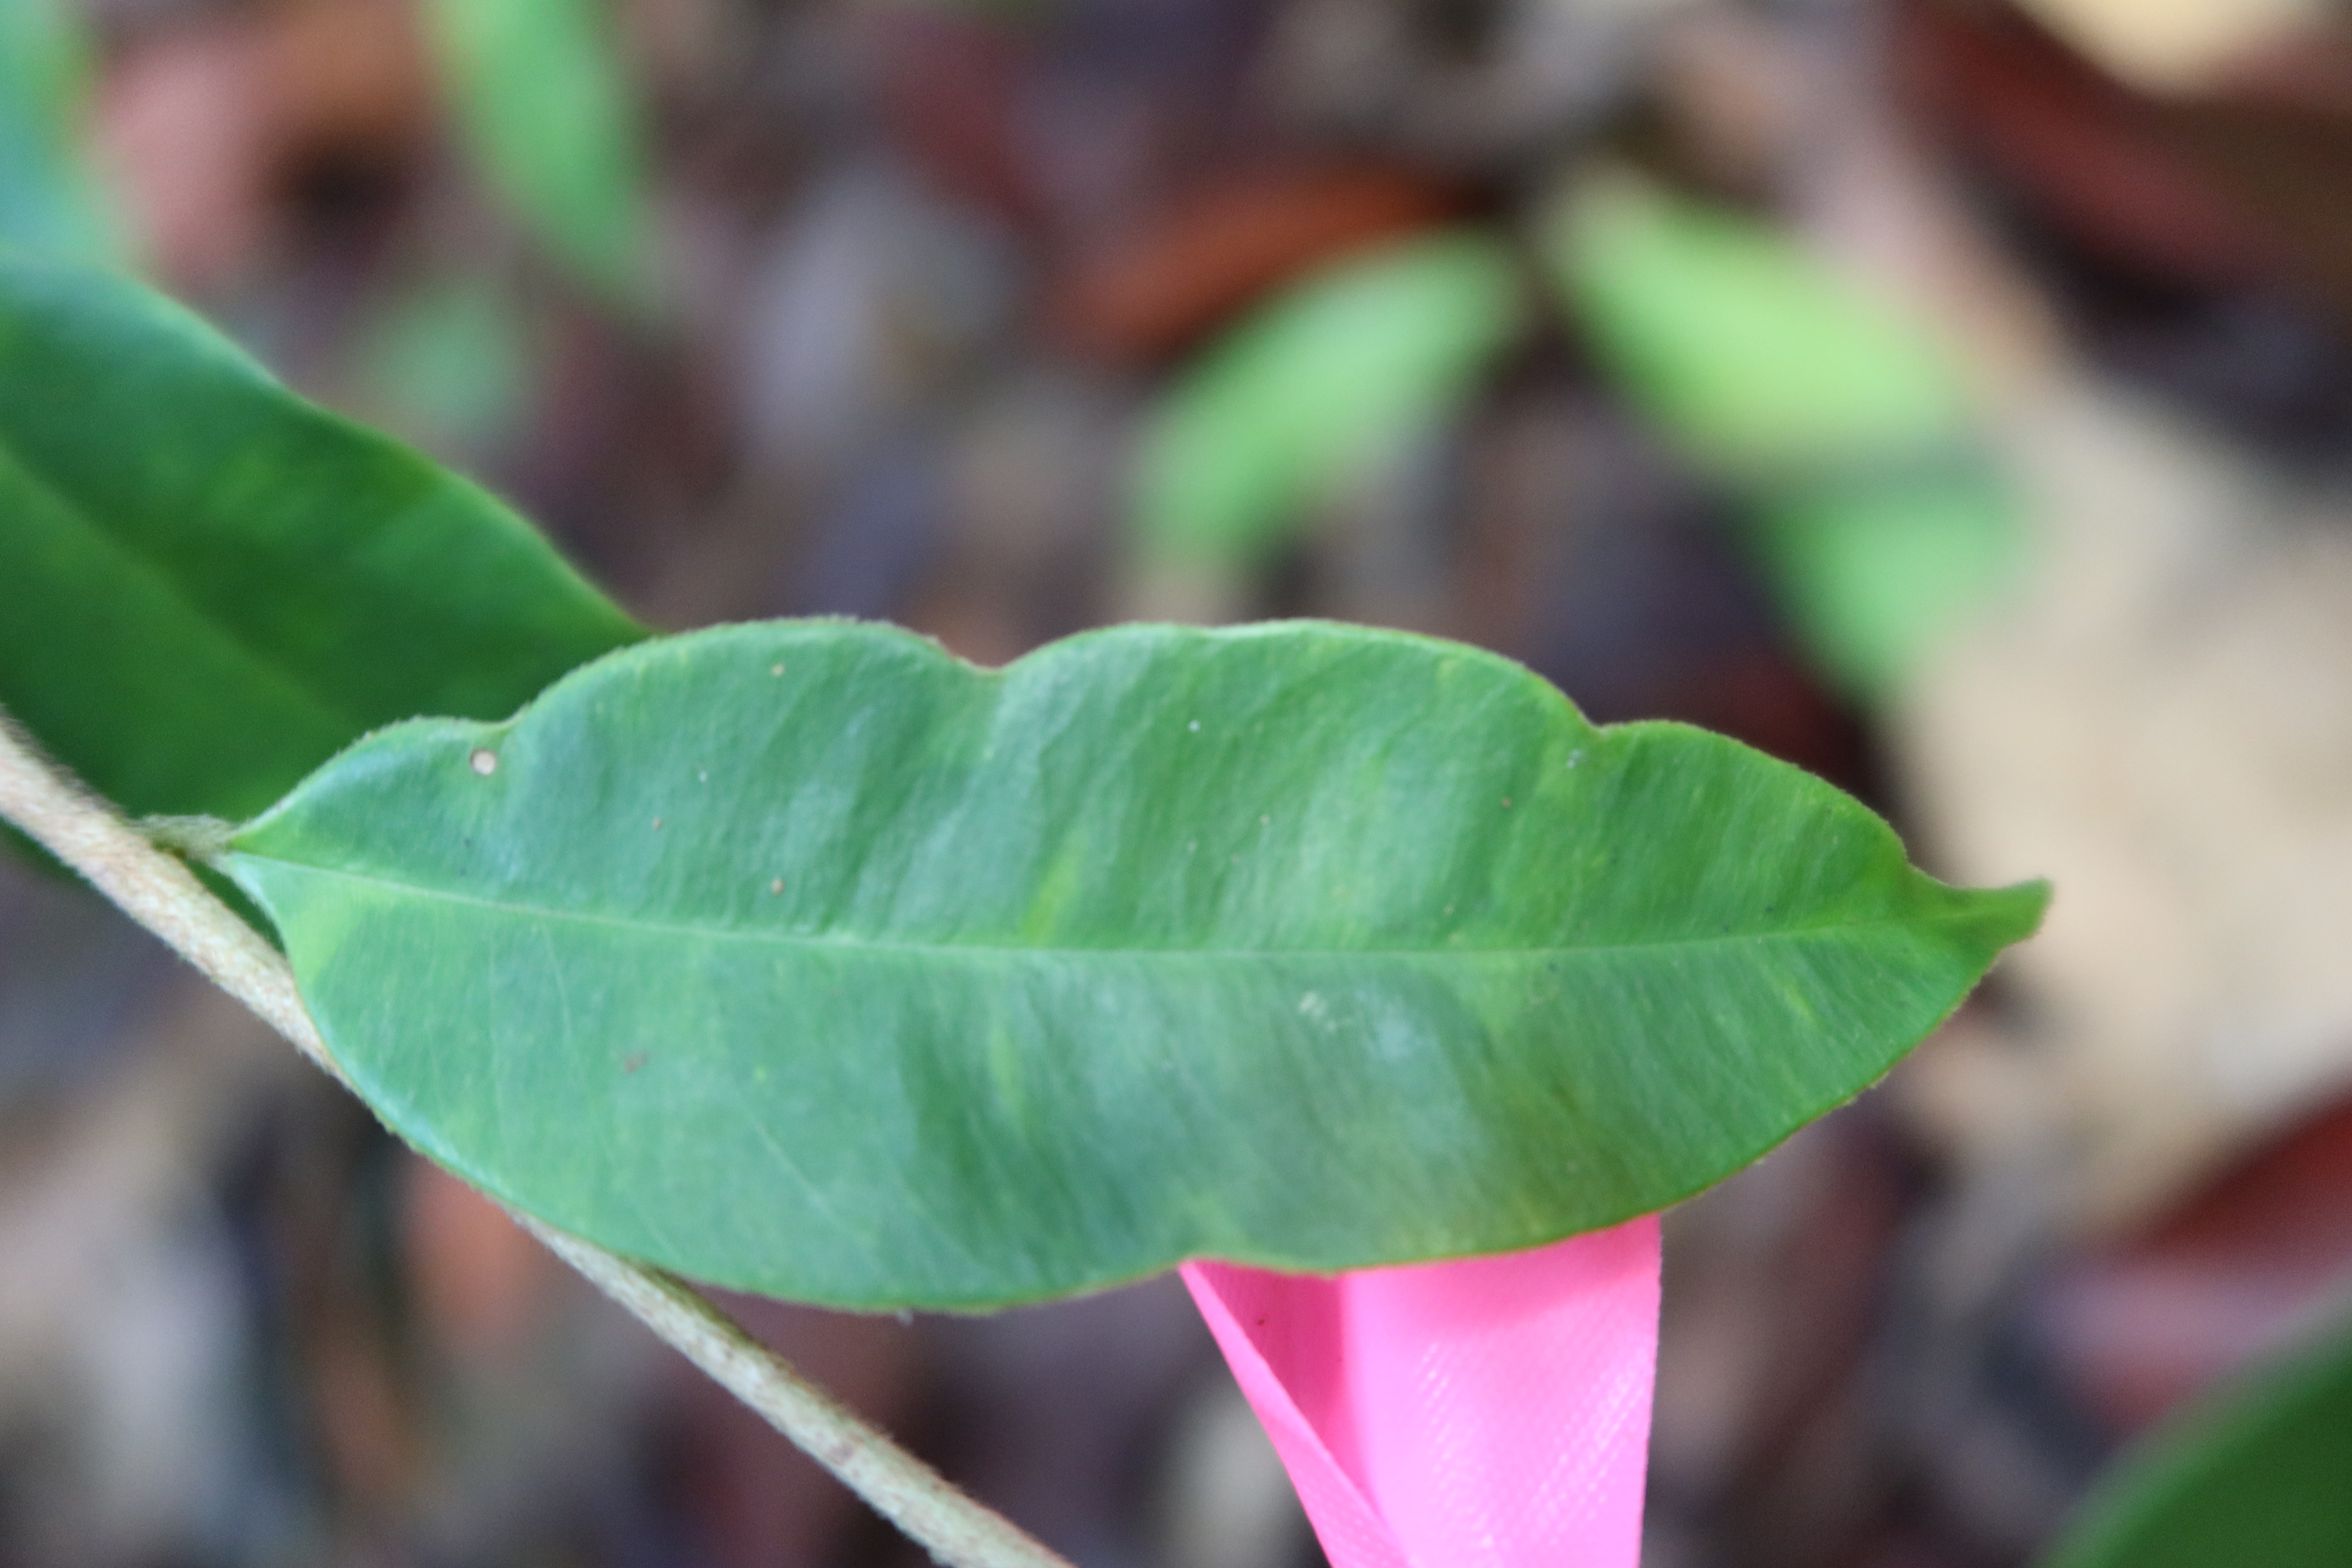
Label: Brown spots